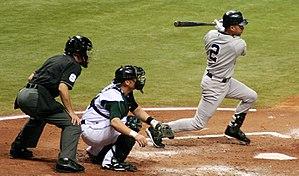
Au baseball, un coup sûr est le nom générique pour une frappe qui permet au batteur d'atteindre une des bases. Si le défenseur rate ou laisse tomber la balle, le marqueur officiel doit décider si le batteur reçoit un coup sûr ou s'il bénéficie d'une erreur. Si le batteur bénéficie d'une base automatique ou s'il est touché par la balle, il n'est pas crédité d'un coup sûr.